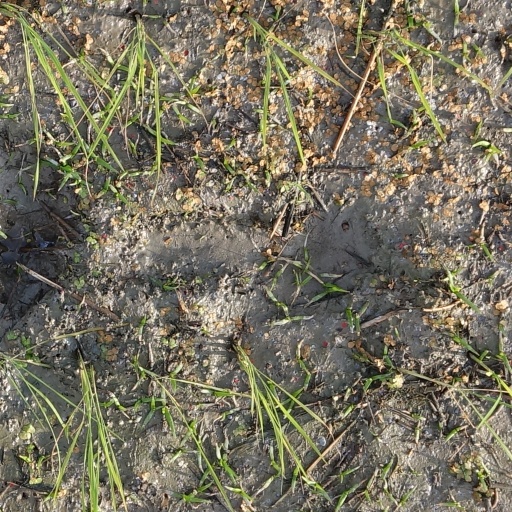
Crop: rice